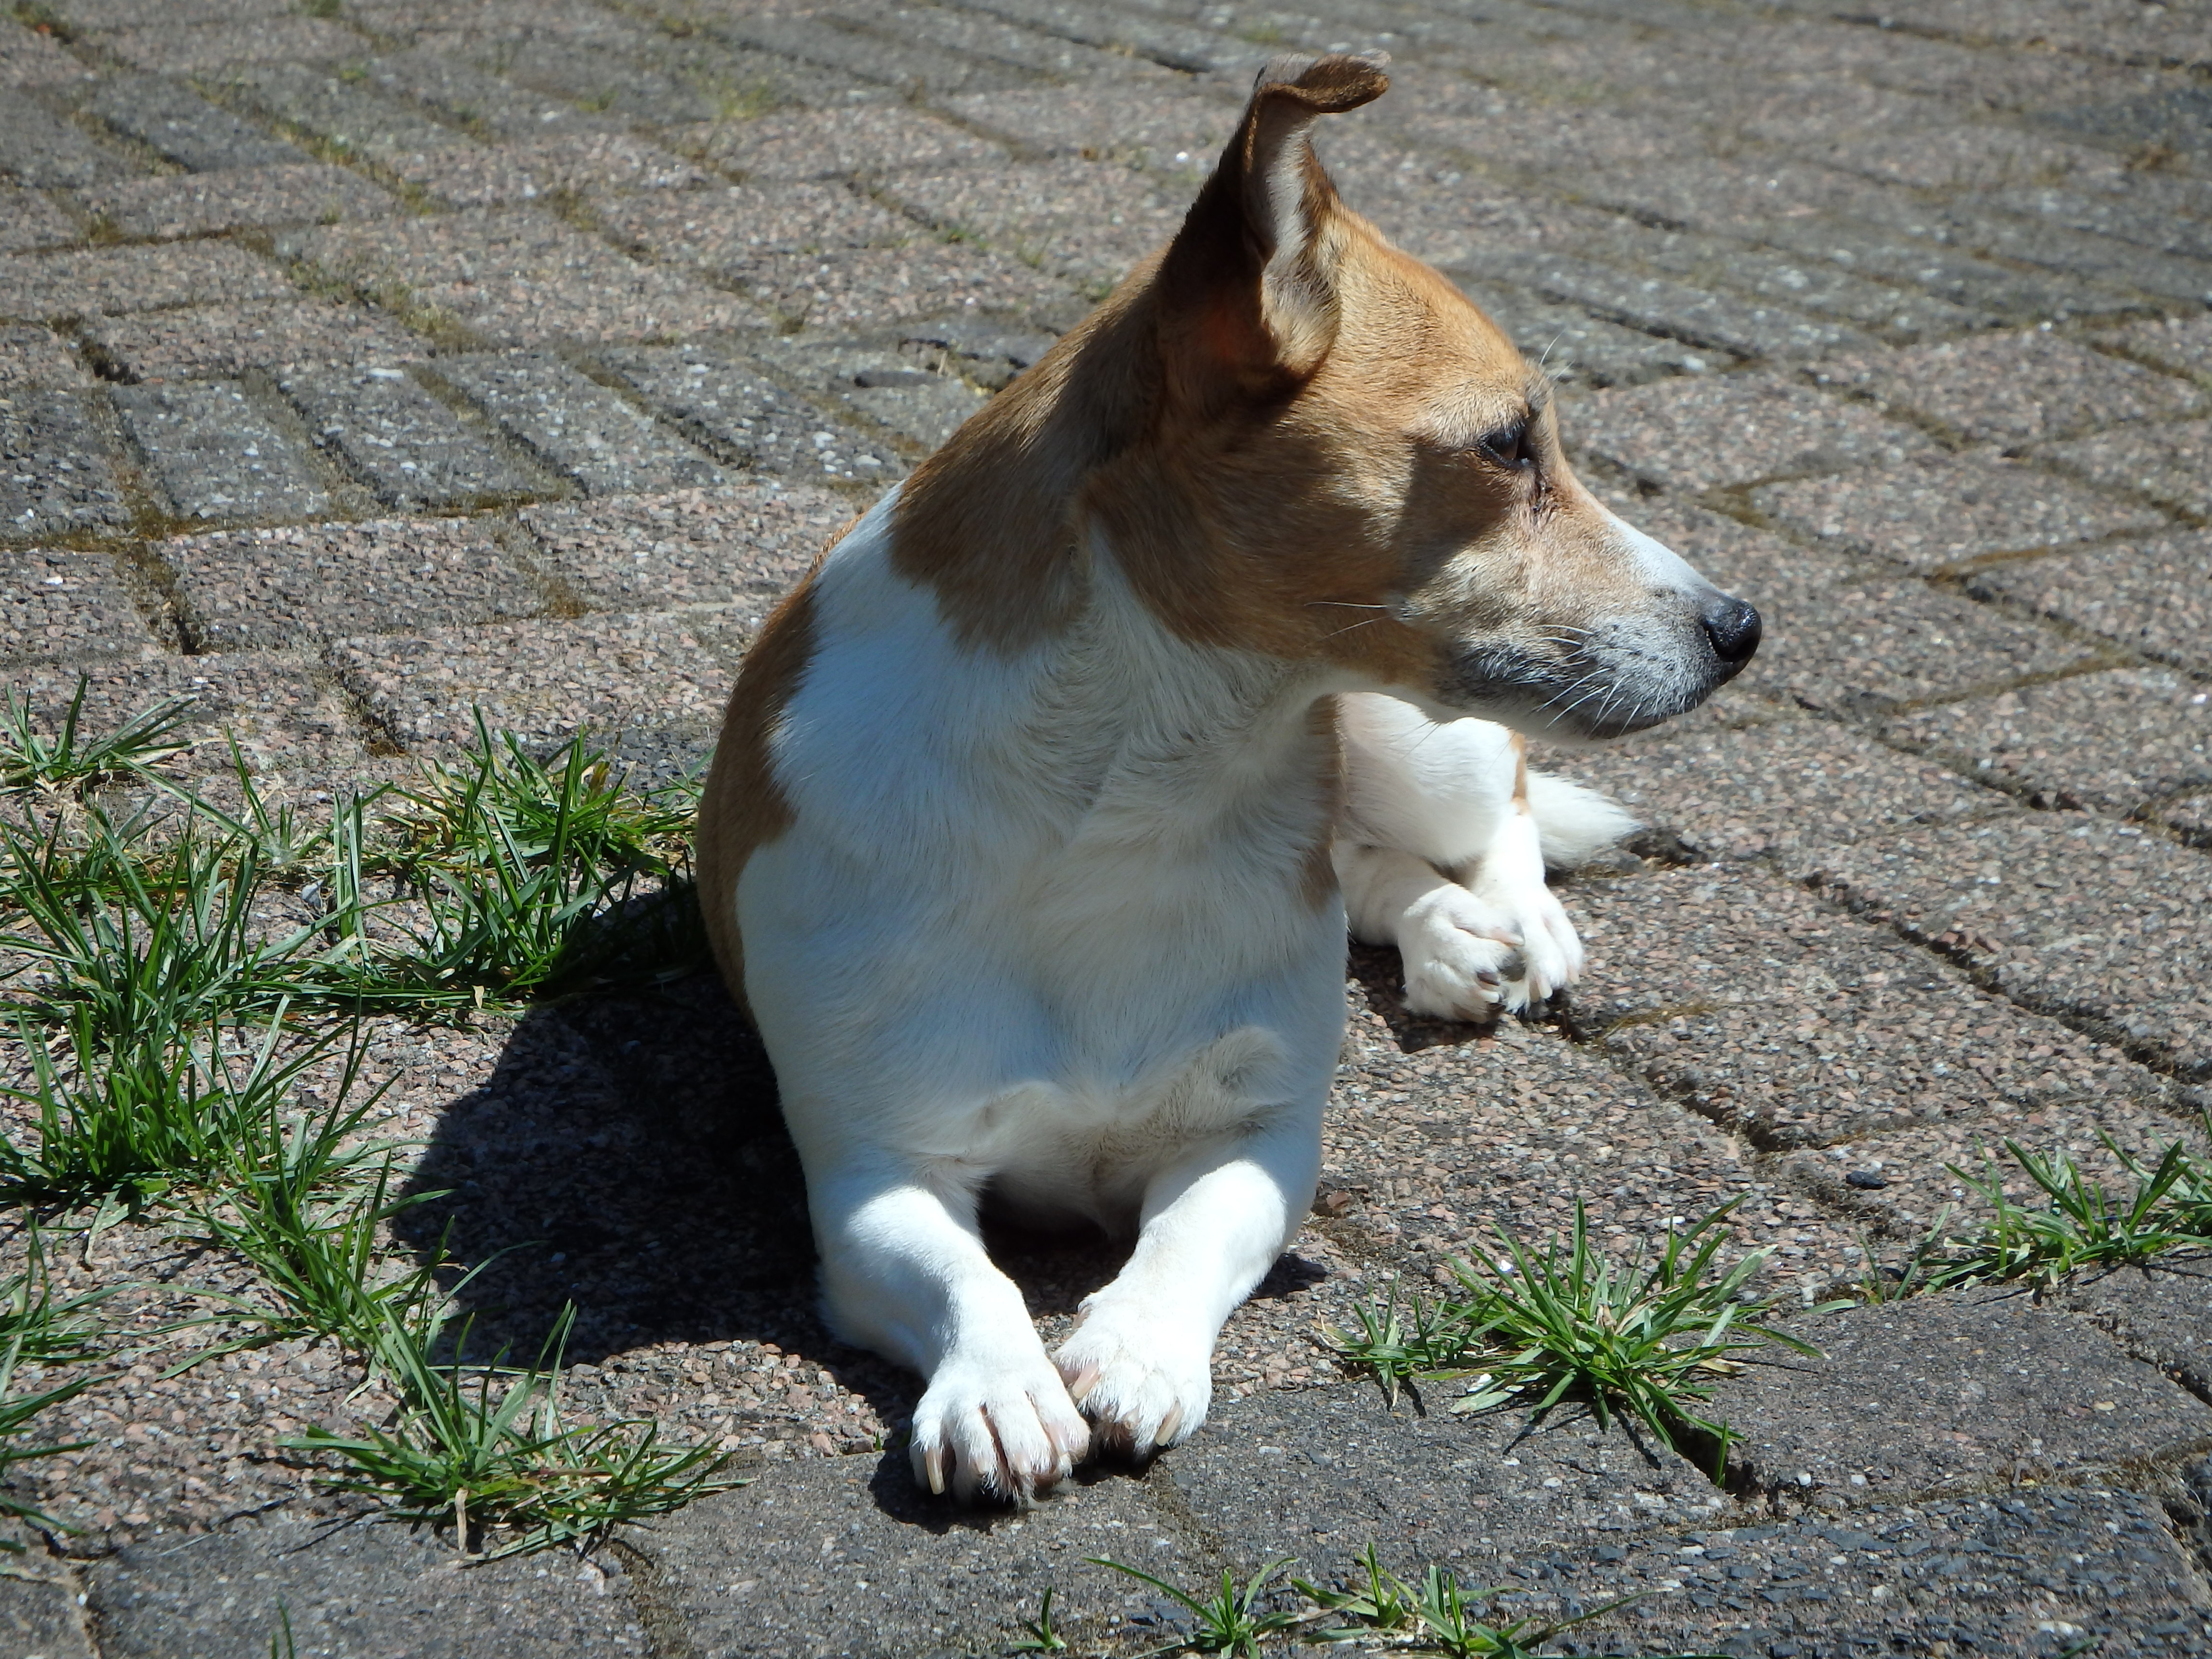
grass, play, puppy, dog, pet, green, mammal, garden, animals, vertebrate, dog breed, terrier, jack russell, jack russell terrier, street dog, watch asylum doggy, dog like mammal, dog breed group, russell terrier